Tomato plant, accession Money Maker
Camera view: tilt-top (135 deg); turntable rotation: 240 degrees
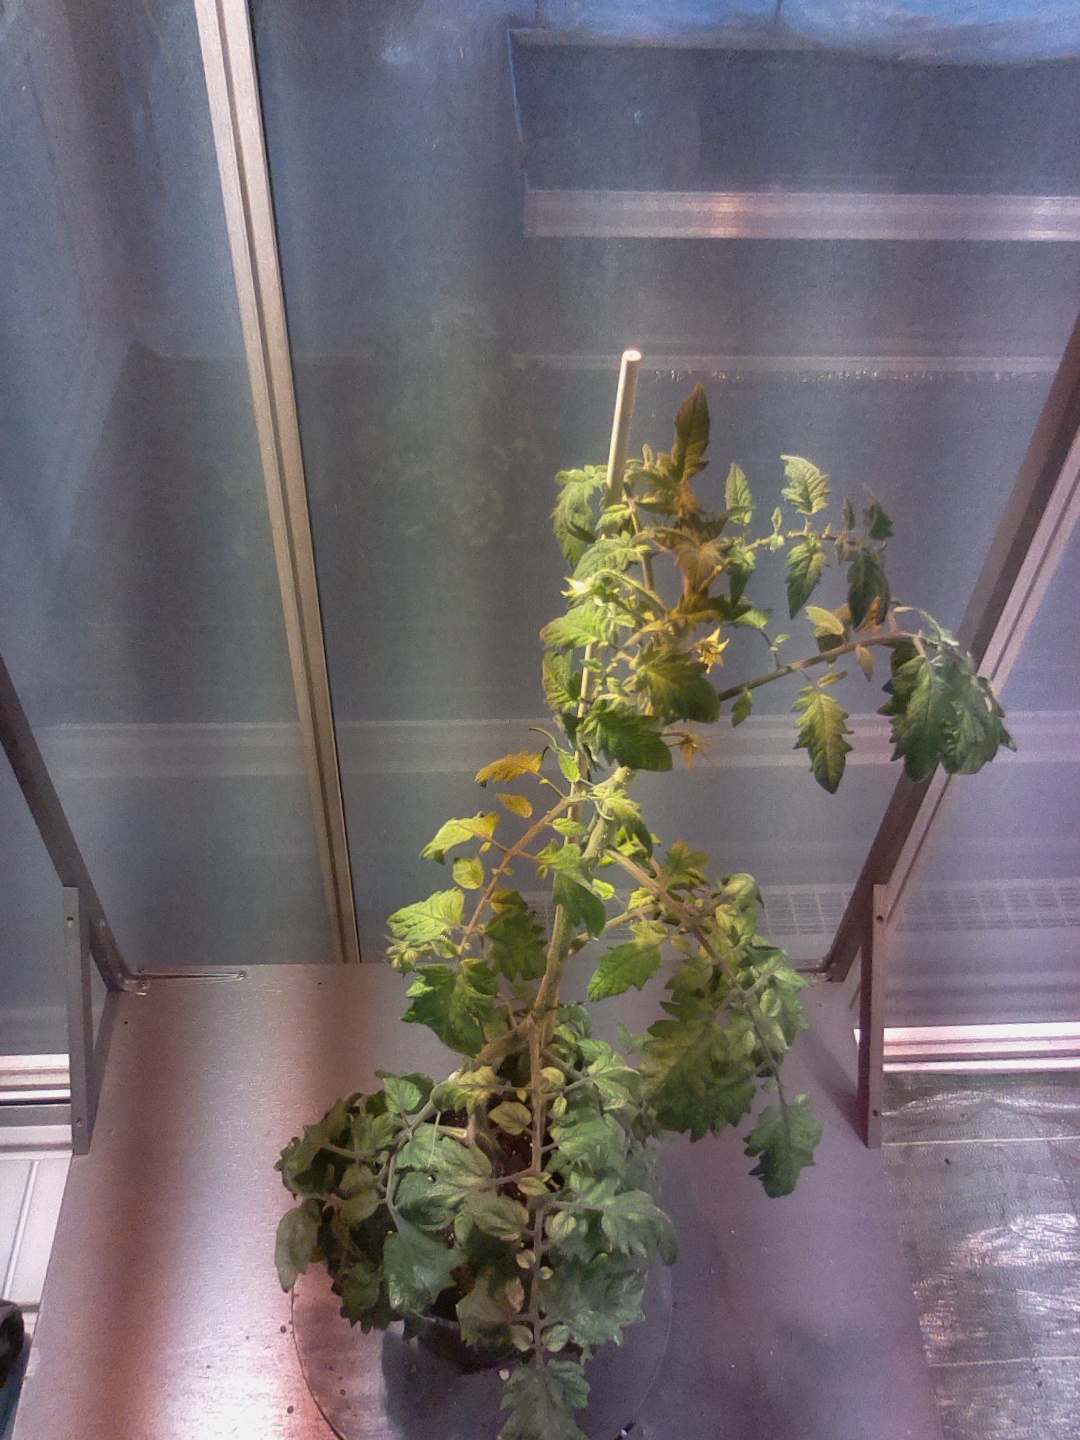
BBCH growth stage 71: 10%-20% of final fruit size